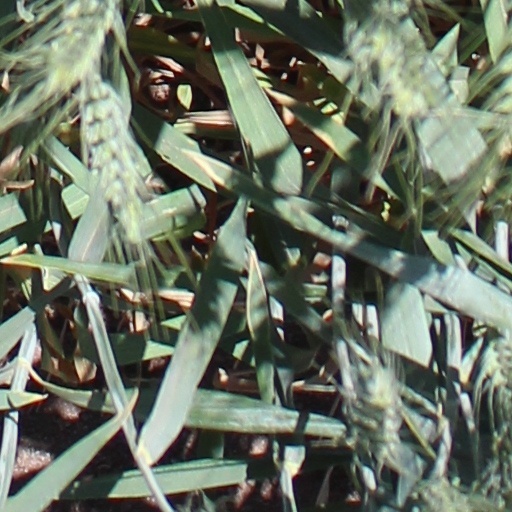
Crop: wheat